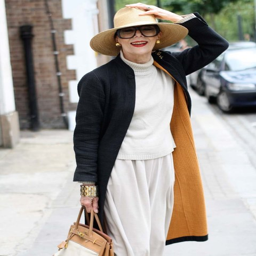
the cover of the book